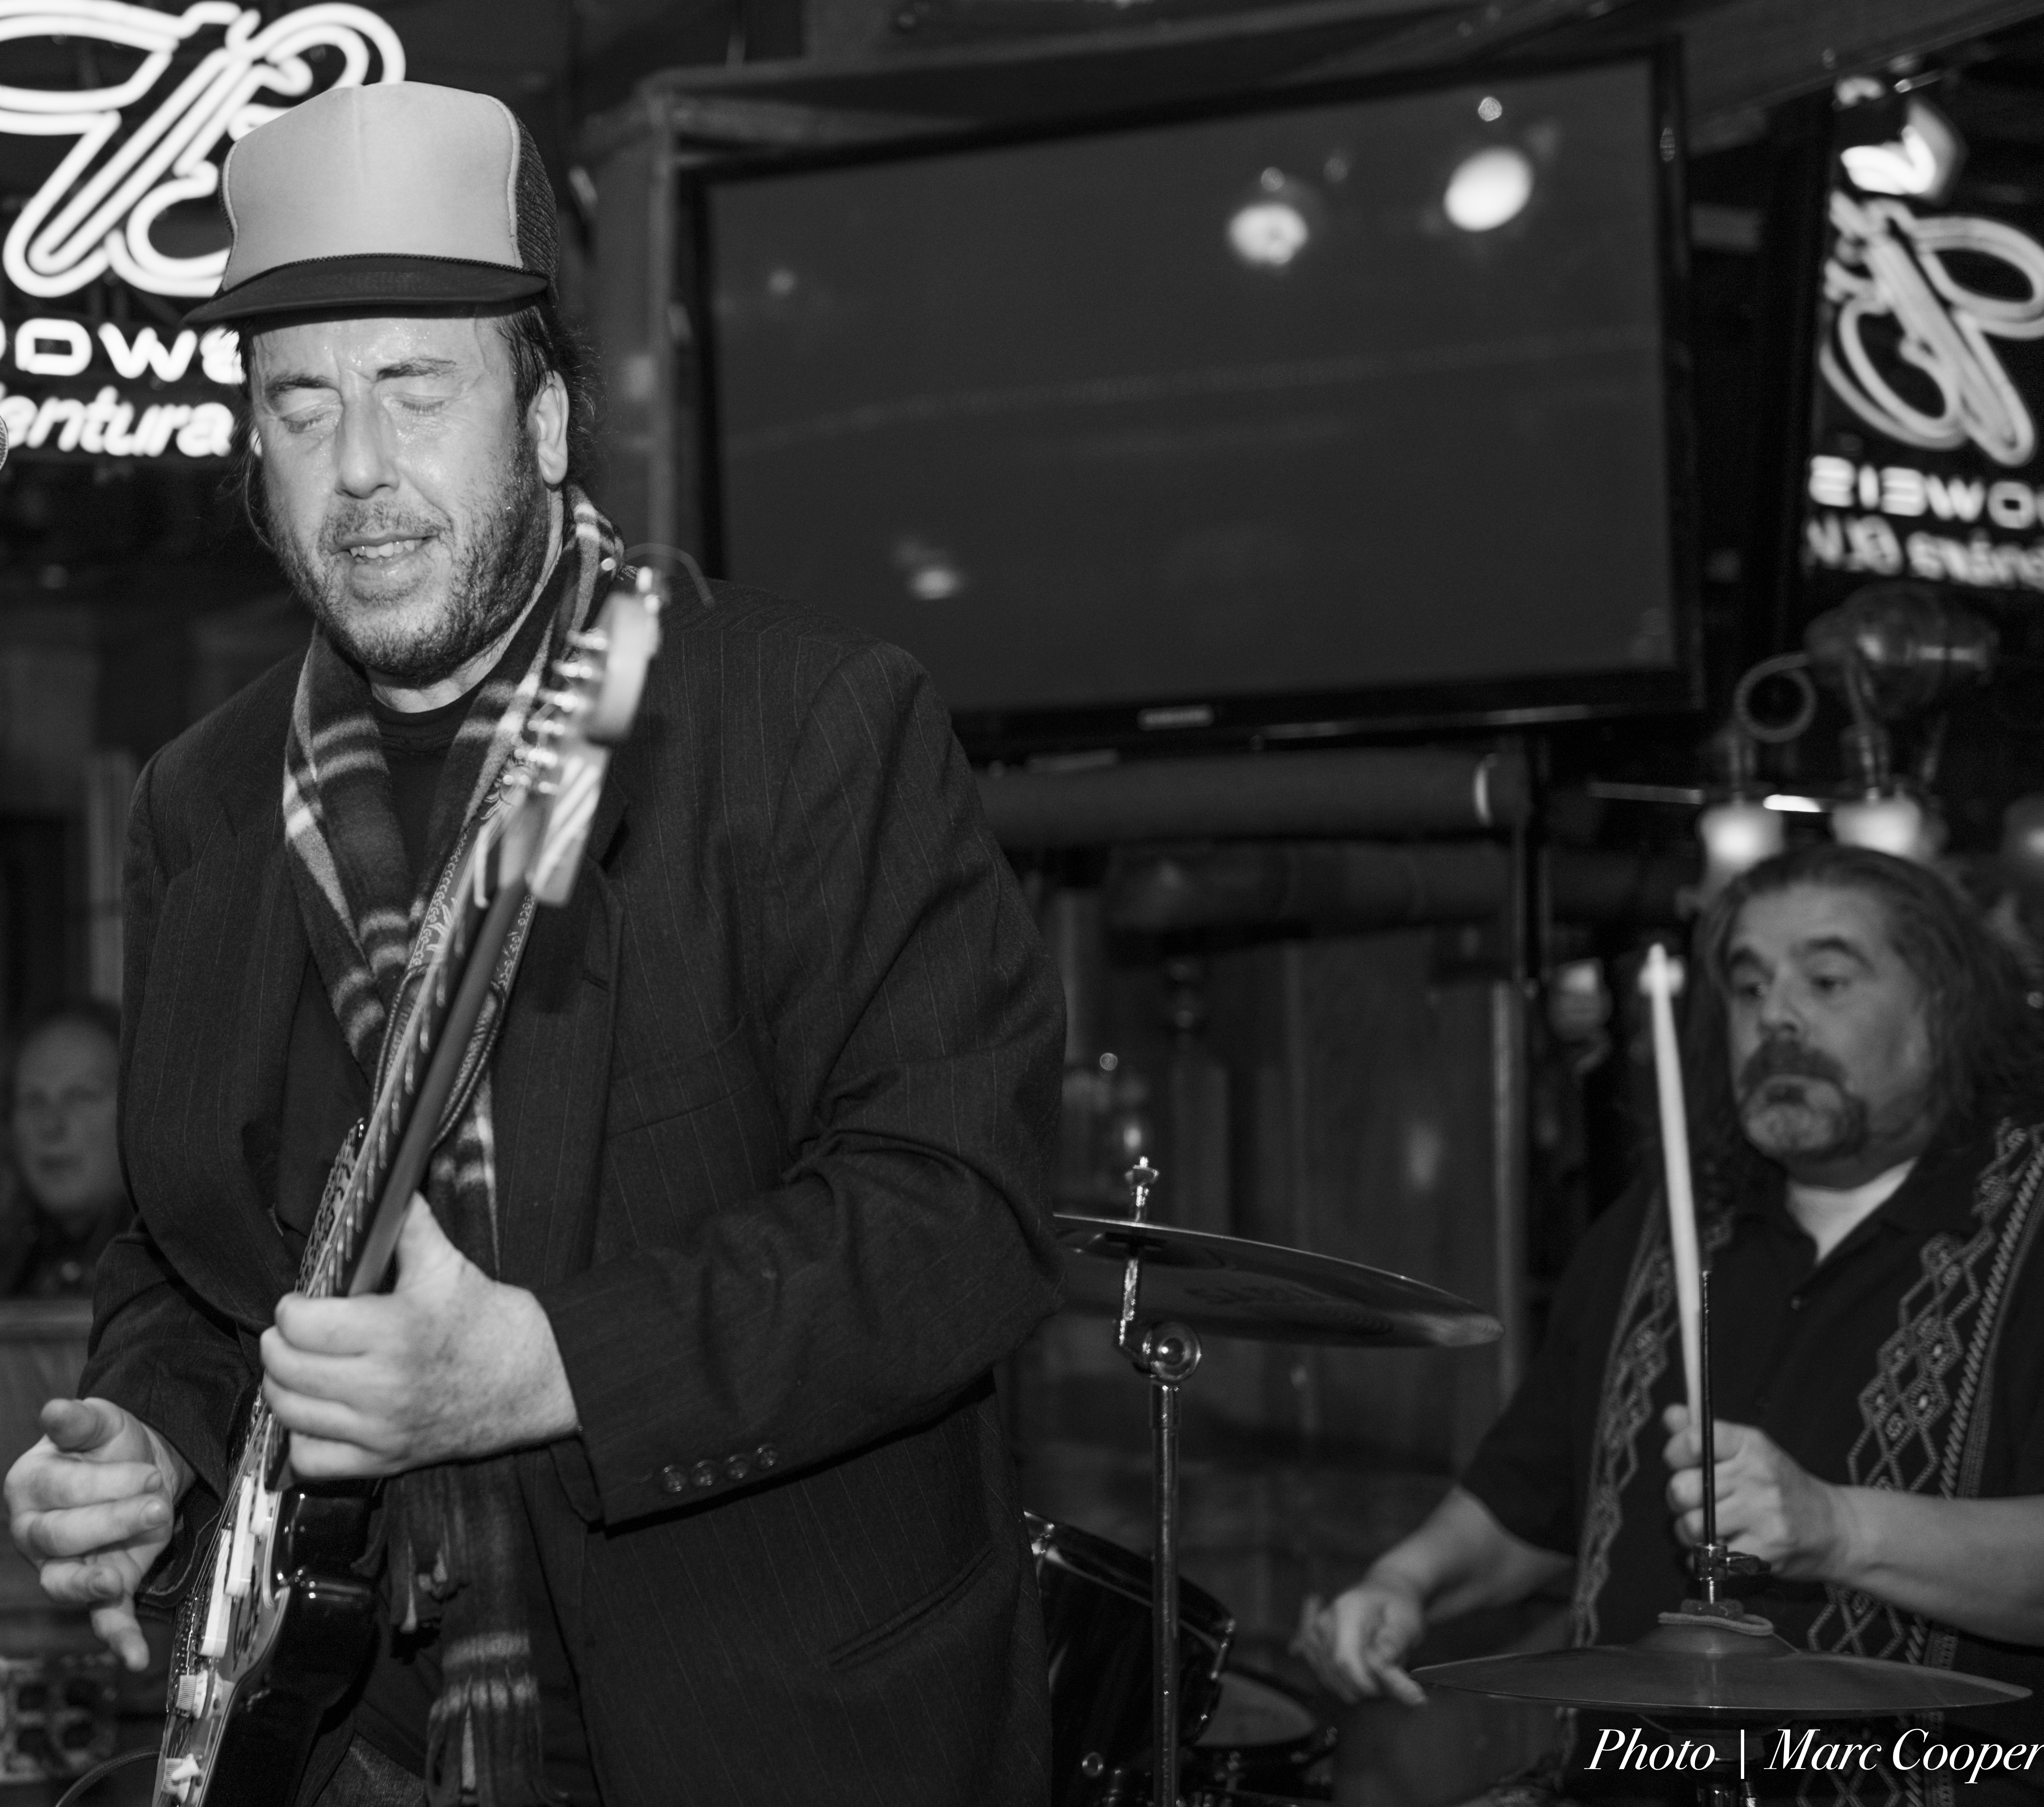
person, music, black and white, guitar, male, portrait, hat, nikon, performer, musician, black, monochrome, beard, blackandwhite, blues, performance, noir, lightroom, blancoynegro, d810, guitarist, branco, drummer, andy, walo, entertainment, singer songwriter, monochrome photography, film noir